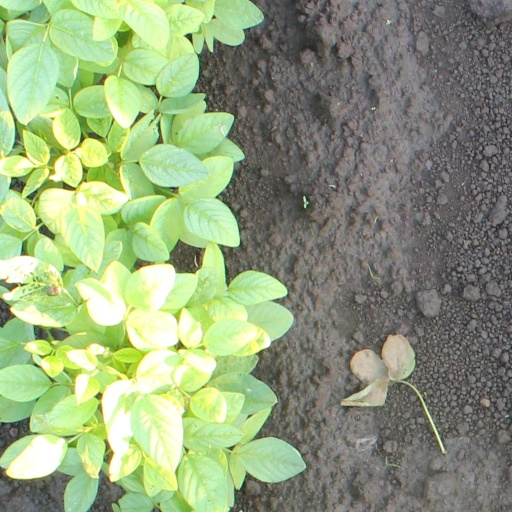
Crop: soybean